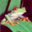
Label: frog